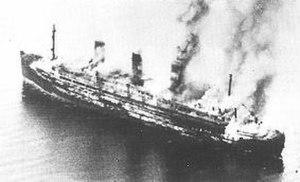
Le docteur Albert Barraud, né le 17 février 1907 à Khenchela dans le département de Constantine en Algérie et mort le 3 mai 1945 dans la baie de Lübeck en Allemagne est un médecin bordelais résistant.
Cette liste dresse les plus grandes catastrophes maritimes pendant la Seconde Guerre mondiale au regard du nombre de victimes. Du fait de son contexte, une Seconde Guerre mondiale sanguinaire entachée de nombreux drames, ces catastrophes resteront longtemps quasi ignorées.
Le Cap Arcona est un ancien paquebot allemand de grand luxe dont l'histoire est liée à l'une des plus grandes tragédies maritimes de la Seconde Guerre mondiale.